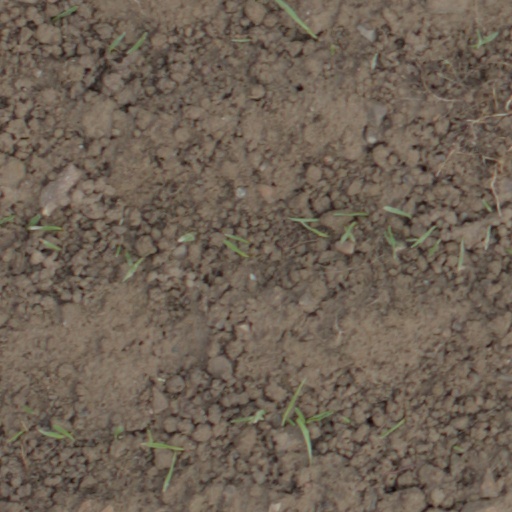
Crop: wheat